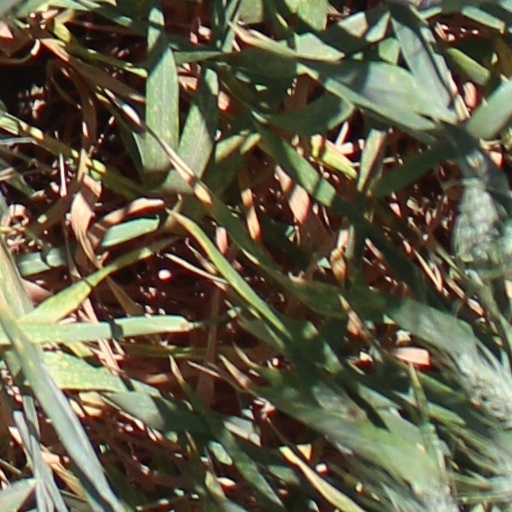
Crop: wheat